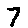
Label: 7